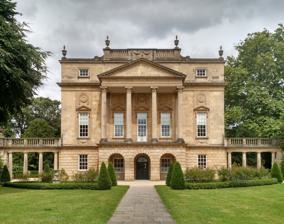
Building: Holburne Museum
Country: United Kingdom
Year built: 1882
Art gallery in Bath, England Holburne Museum Front facade of Holburne Museum Location within Somerset and the United Kingdom Established 1882 Location Bath , Somerset Coordinates 51°23′08″N 2°21′04″W / 51.38566°N 2.35110°W / 51.38566; -2.35110 Director Chris Stephens Website www .holburne .org Listed Building – Grade I Official name The Holburne Museum Designated 12 June 1950 Reference no. 1395305 The Holburne Museum (formerly known as the Holburne of Menstrie Museum and the Holburne Museum of Art ) is located in Sydney Pleasure Gardens, Bath , Somerset , England. The city's first public art gallery, the Grade I listed building , is home to fine and decorative arts built around the collection of Sir William Holburne. Artists in the collection include Gainsborough , Guardi , Stubbs , Ramsay and Zoffany . The museum also provides a programme of temporary exhibitions, music performances, creative workshops, family events, talks and lectures. There is a bookshop and a café that opens out onto Sydney Gardens. The museum reopened in May 2011 after restoration and an extension designed by Eric Parry Architects , supported by the Heritage Lottery Fund . Collection The heart of the present-day collection was formed by Sir Thomas William Holburne (1793–1874). As a second son, Thomas William (generally known as William) first pursued a naval career. He ultimately inherited the baronetcy in 1820 following the death of his elder brother Francis at the Battle of Bayonne in 1814. Details of the circumstances and pattern of Sir William's collecting are unclear, but to inherited Chinese armorial porcelain, silver and portraits he added seventeenth and eighteenth-century silver and porcelain , Italian maiolica and bronzes , Old Master paintings , portrait miniatures , books and furniture and a variety of other smaller items including Roman glass , coins, enamels, seals, gems and snuff boxes. In 1882 Sir William's collection of over 4,000 objects, pictures and books was bequeathed to the people of Bath by his sister, Mary Anne Barbara Holburne (1802–1882). After the museum was opened the collection has continued to expand with over 2,500 further objects being acquired. In sections of the collection where the original holdings were comprehensive (maiolica, silver and gems) little has been added while under-represented sections have been supplemented, such as the original tiny group of glass that was greatly enlarged in the 1920s and 1930s by gifts from the Blathwayt family of Dyrham Park and the Holburne Society. Similarly, the scope of the oriental ceramics collection has been widened, with earlier pieces bequeathed by the collectors J Murray Elgar in 1955 and George Warre in 1938. Significant acquisitions have greatly increased the museum's collection of British eighteenth and early nineteenth-century paintings and miniatures. In 1955 the museum received ten pictures from the bequest of Ernest E Cook, grandson of the travel entrepreneur Thomas Cook . These included works by Gainsborough, Stubbs and Turner. Mid-eighteenth century portraits of the Sargent family by Allan Ramsay came with the bequest of Sir Orme Sargent in 1962. With few exceptions, acquisitions were (and continue to be) required to keep with the character of the original Holburne collection to ensure its continued coherence. The museum also owns portraits by modern artists such as David Fisher , who won the museum's 2008 competition for a commissioned portrait. Alongside the permanent collection, the museum also has many long-term loans including the most recent from the estate of Bruno Schroder. The family loaned the museum various Northern Renaissance portraits for a period of 20 years. These loans include: Hans Burgkmeier 's portrait of Jakob Fugger and Sybilla Artzt and Albrecht Durer 's engravings of Christ's Passion . Exhibitions Alongside the permanent collection and long-term loans, the Holburne Museum also hosts many exhibitions focusing on many different types of art. These are often housed in the dedicated exhibition spaces in the Roper Gallery and the Wirth Gallery. Exhibitions have also been known to be placed in the Ballroom and the Brownsword Picture Gallery. Exhibitions from 2021 have included: The Tudors : Passion, Power and Conflict – An exhibition of Tudor portraits from Henry VII to Elizabeth I . Featuring many courtiers and other important people within the Tudor court. Rossetti's Portraits – A feature of many of Dante Gabriel Rossetti 's works as well as some from the Pre-Raphaelite Brotherhood . This included the Blue Silk Dress and The Blue Bower. Canaletto : Painting Venice – A display of the collection of the Duke of Bedford 's Canaletto's depicting the canals and landmarks of Venice . Painted Love - Renaissance marriage portraits that reflect the complex politics of the period and the blend of realism and idealism within a painting of an intended or a spouse. Henry Moore in Miniature - featuring smaller sculptures by Henry Moore from the 1920s to the 1980s. Mr Doodle! Museum Mayhem - with artist Mr Doodle illustrating parts of museum and replacing a number of exhibits with his own works. Building and gardens Watchman's box Since 1916 the museum has been housed in the former Sydney Hotel at the end of Great Pulteney Street . The original design for the hotel, prepared by Thomas Baldwin in 1794, was a two-storey building which would serve the pleasure gardens, known as Sydney Gardens , laid out by Baldwin beyond. The gardens remain the only remaining eighteenth-century pleasure gardens (or Vauxhall) in the country. After Baldwin was bankrupted his design for the hotel was not implemented. Instead a three-storey building was designed by Charles Harcourt Masters . The foundation stone was laid in 1796 and the building was ready by 1799. Visitors entered the gardens through the hotel. Projecting from the rear of the building at first floor level was a conservatory and a semi-circular Orchestra with a wide covered loggia below. Two semi-circular rows of supper boxes projected from the sides of the building. The gardens were used daily for promenades and public breakfasts. At public breakfasts tea, coffee, rolls and Sally Lunn buns were served at about midday, followed by dancing. There were generally three evening galas each summer, usually on the birthdays of George III and the Prince of Wales , and in July to coincide with the Bath races. During these galas the gardens were lit with thousands of lamps and the guests took supper accompanied by music and fireworks. Breakfasts, coffee-drinking, newspaper-reading and card-playing took place in the ground floor of the hotel and dancing in a ballroom on the first floor. All the rooms could be hired for private parties and meetings. In 1836 the hotel was changed into a private lodging house and an extra storey of bedrooms added. The two watchmen's boxes outside the museum were added around 1840. Extension and development of the building The form and cladding of the proposed extension, designed by architect Eric Parry RA, met with opposition from local residents, councillors and conservationists principally because it eschewed the use of Bath Stone and classical detail for modernist faience cladding. This led to a delay of more than a year before Bath and North East Somerset Council's planning committee approved the design in 2008. The £11.2 m extension finally opened in May 2011. As built the three-storey extension is vertically articulated by mullions of brown/green mottle-glazed ceramic, intended to reflect the rhythms and foliage of mature trees in the Gardens. The bottom floor of the extension is transparent, the middle third layered and semi-transparent, and the top is a solid. The three new floors double the museum's exhibition and public space. On the ground floor the cafe provides a 180-degree view of the surrounding Sydney Gardens. The intermediate floors in the extension provide a ‘ cabinet of curiosities ’ display of previously stored items from the Holburne's collection. The day-lit top floor provides a temporary gallery. A secondary staircase, lift and service spaces form connection between old and new. A basement extension now provides storage and education space. As of April 2022 the museum has opened two new galleries the Wirth Gallery, which has become a new exhibition space, and the Schroder Gallery, which is home to a collection of Northern Renaissance portraits given to the museum on long-term loan from the Schroder Family. The Picture Galley (Brownsword Gallery) was refurbished in March and April 2022 with a new coat of paint and a new rehanging of the portraits that are exhibited in there. In popular culture The Holburne Museum viewed from Sydney Road Sydney Gardens provided a favourite walk for Jane Austen who set part of her novel Northanger Abbey across from the Holburne in Great Pulteney Street. Austen lived in Sydney Place , just off Great Pulteney Street, which was used in the filming of Persuasion (1994). The Holburne stood in for the Devonshire villa in the 2008 film The Duchess starring Keira Knightley , and for Steyne's mansion in Vanity Fair , the 2004 adaption of William Thackeray 's novel, starring Reese Witherspoon . The museum appears in the film Change of Heart , also known as Two and Two Make Six with Janette Scott and George Chakiris from 1961. It appears in two BBC TV series, The Count of Monte Cristo starring Alan Badel and Michael Gough (1964), and Softly Softly (1969). It can be seen in the German TV film Four Seasons starring Tom Conti and Michael York , and in the Bollywood movie Cheeni Kum (2006). The front of the museum and garden in the front has also most recently been featured in Seasons 1 and 2 of the Netflix TV show Bridgerton and the spin off Queen Charlotte , as the house of Lady Danbury. Academic partnerships For a relatively short period, [ when? ] the building housed Sydney College, a school set up to rival Clifton College for its education standards. Primarily aimed at those who could afford to board their sons, the school had some success and produced a number of notable alumni. Sydney College provided the opposition to Clifton College in the latter's first rugby match in 1872. The Holburne's role as a university museum was established in 1973 through its association with the University of Bath . Though it has also engaged in collaboration with nearby University of Bristol . In 2013 the Holburne Museum and Bath Spa University announced a new partnership to promote their academic and cultural collaboration. Impact of COVID-19 Because of the 2020 COVID-19 pandemic the museum closed on 18 March 2020. All but five of the museum's 25 staff were furloughed. As the museum had only a few weeks of funds they turned to crowdfunding and by 19 April 2020 had raised £23,000 out of £50,000 that they hoped to raise. The museum also looked into Arts Council funding as well as donations from past donors and patrons. References